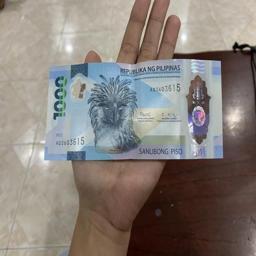
Label: 1000_New_Front